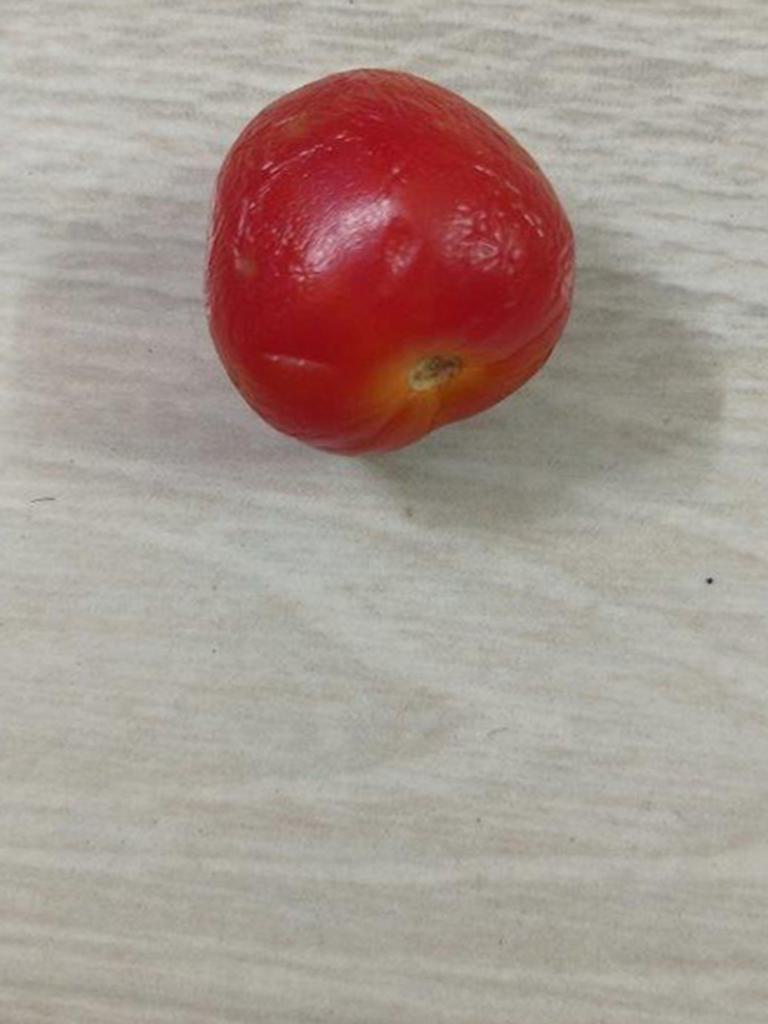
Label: Rotten